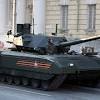
Label: Tank